Sanremo Music Festival 2008

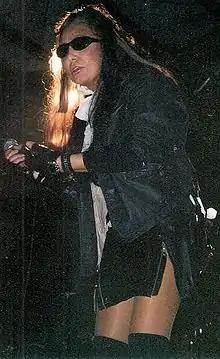
After being disqualified from the main competition, Loredana Bertè received the Press, Radio & TV Award in the Big Artists section.

During the fifth night, each song competing in the "Big Artists" section was performed again. Each performance was voted by a "Quality jury", composed of dancer Eleonora Abbagnato, TV author Gianni Boncompagni, TV presenters Giancarlo Magalli, Fabrizio Frizzi and Martina Colombari, journalists Emilio Fede and Tiziana Ferrario, actress Gloria Guida, writer and columnist Giampiero Mughini, and journalist Mariolina Simone. Public votes were also collected, and a final ranking was compiled, also combining the votes collected during the first and the second night. At the end of the night, Giò Di Tonno and Lola Ponce with the song "Colpo di fulmine" were announced the winners of the competition.